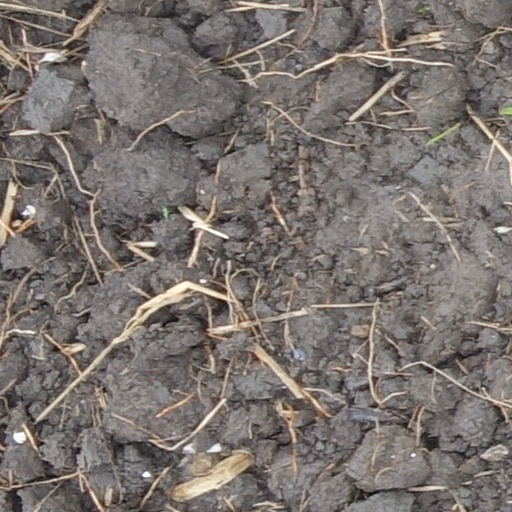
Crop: wheat